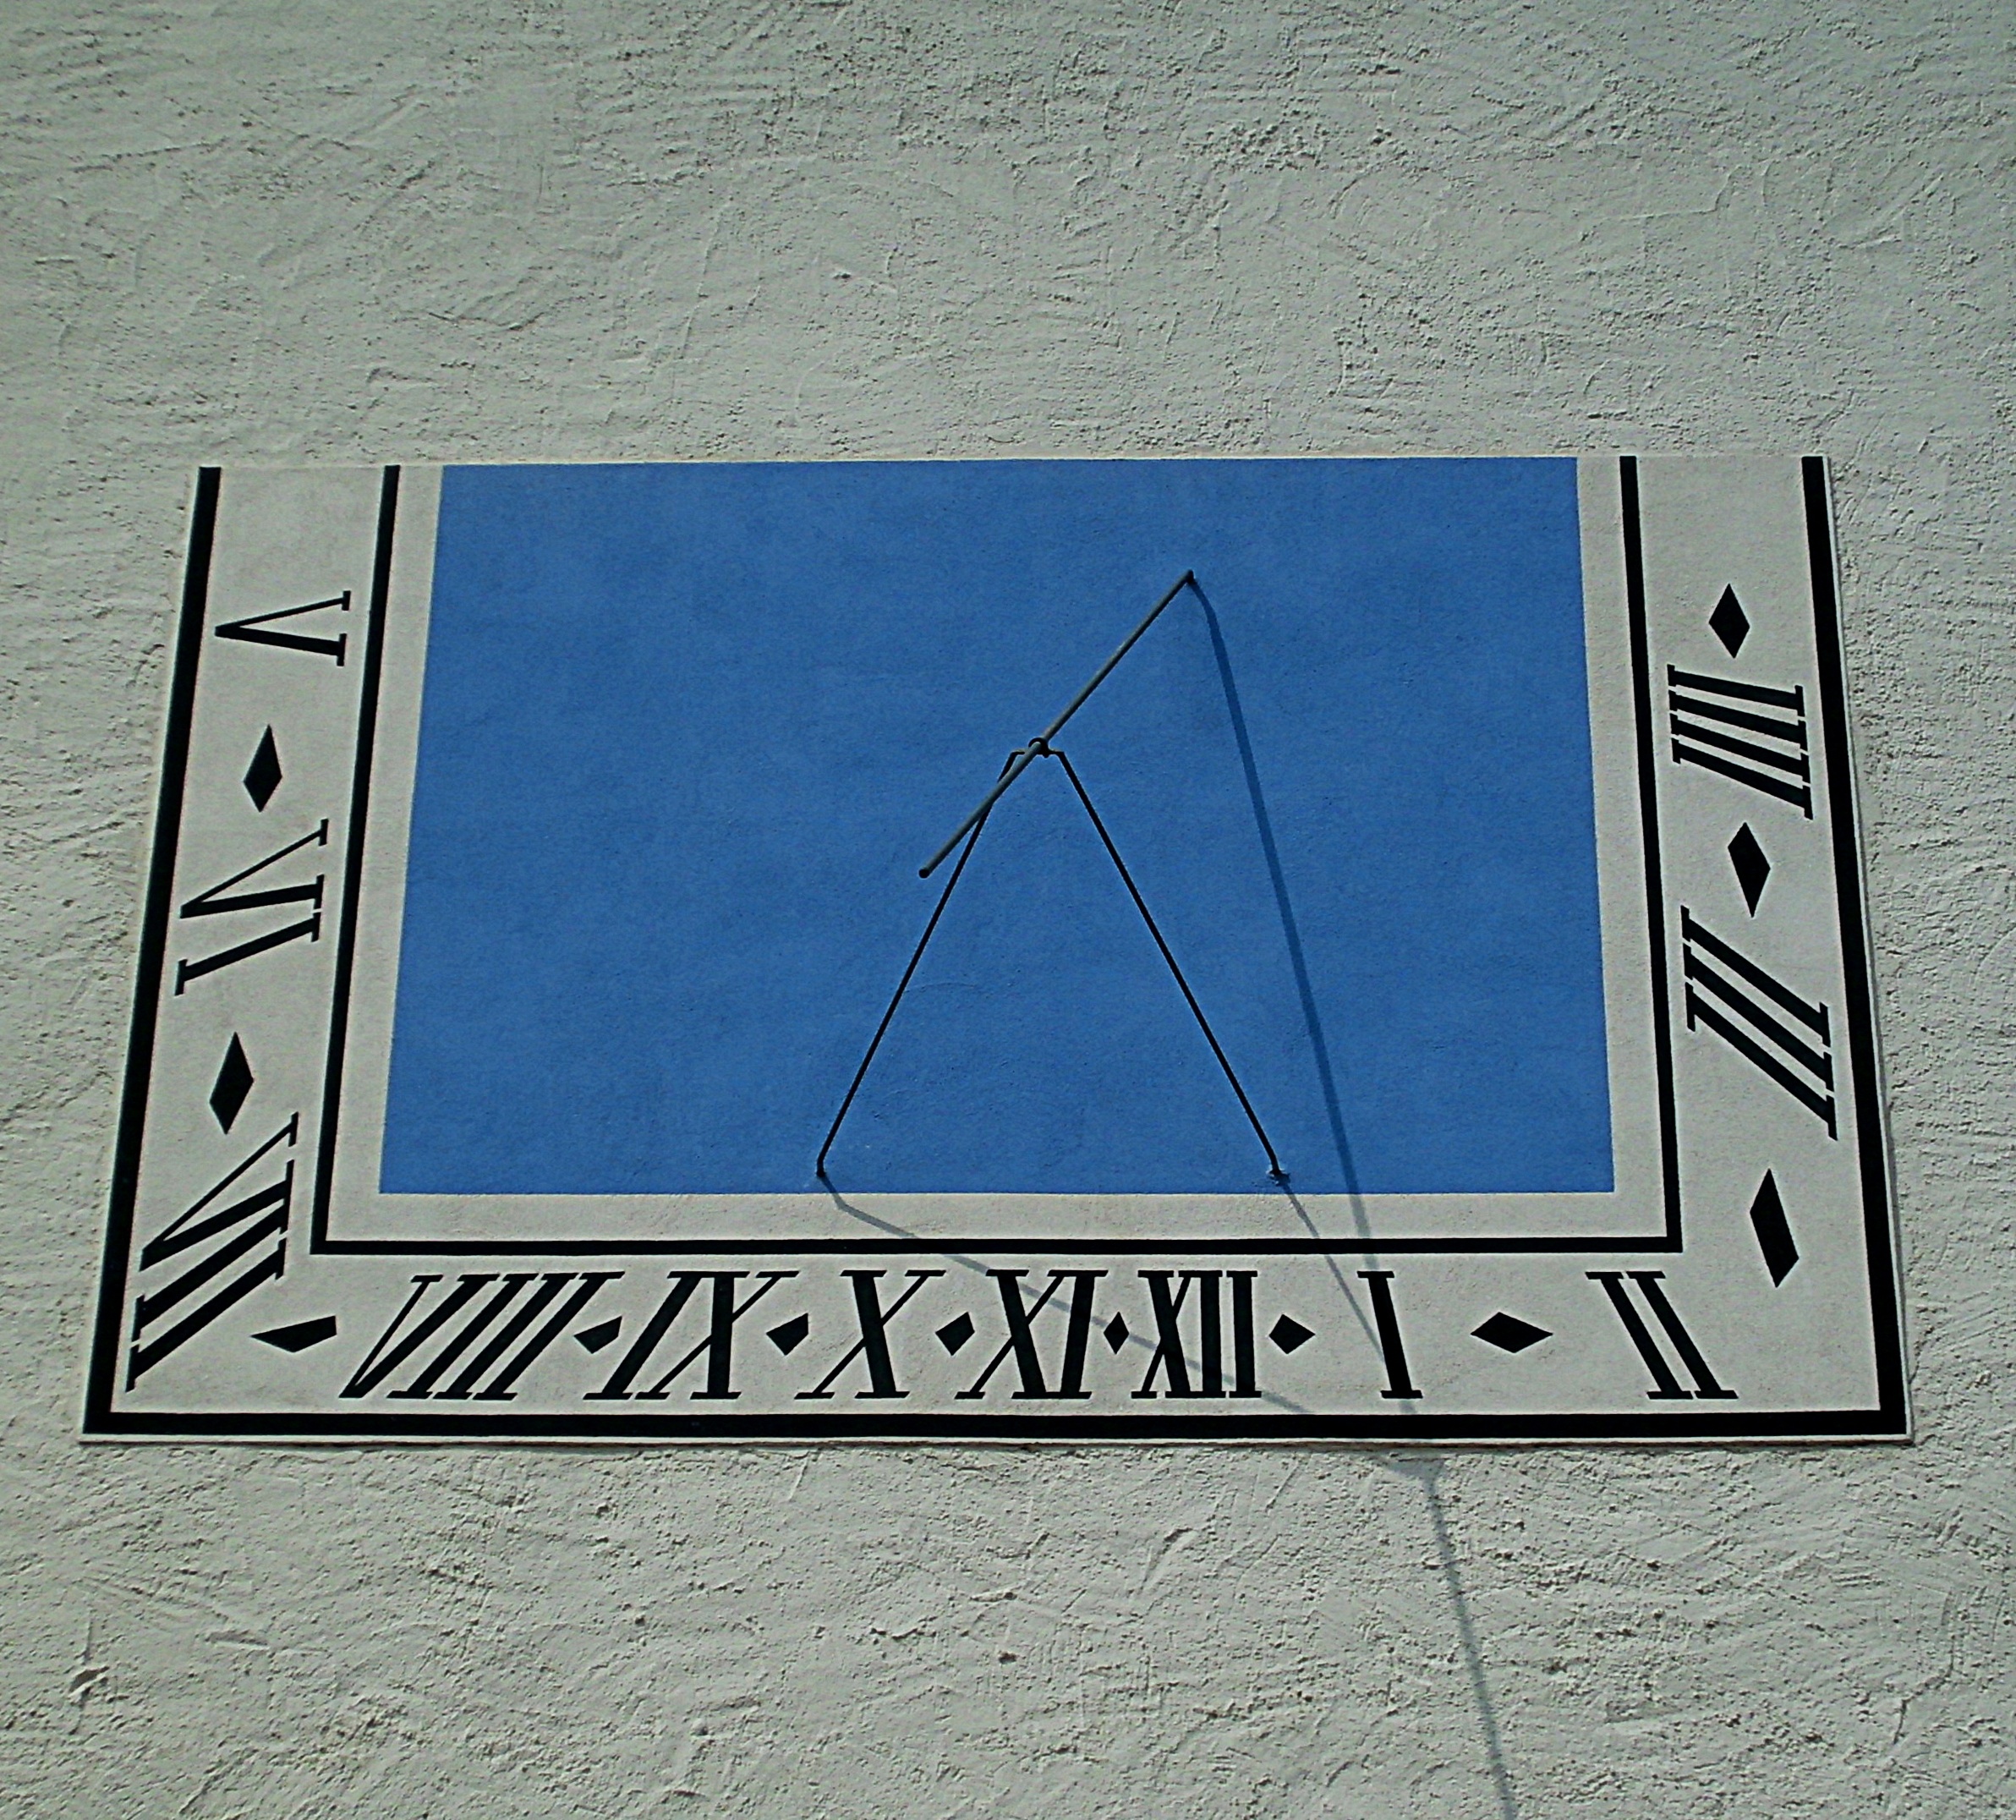
wood, sun, clock, time, number, sign, line, blue, street sign, signage, font, shape, historically, saxony, sundial, pointer, traffic sign, augustusburg, castle augustusburg, house numbering